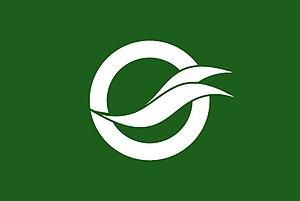
Yanai est une ville située dans la préfecture de Yamaguchi, au Japon.